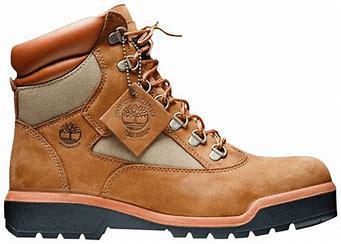
Brand: Timberland
Model: 6 Inch Field